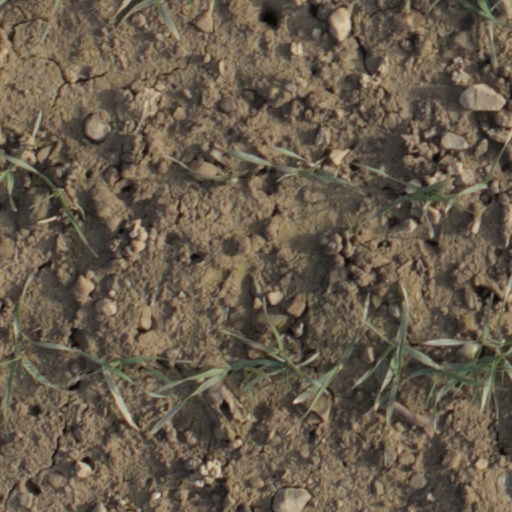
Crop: wheat